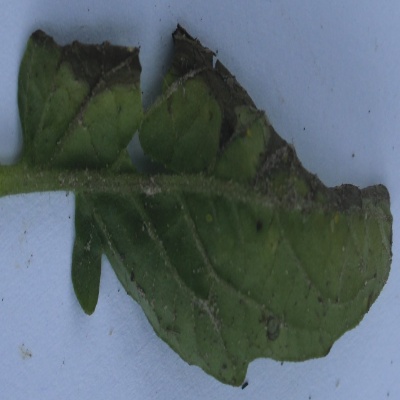
Crop: Tomato
Condition: septoria leaf spot